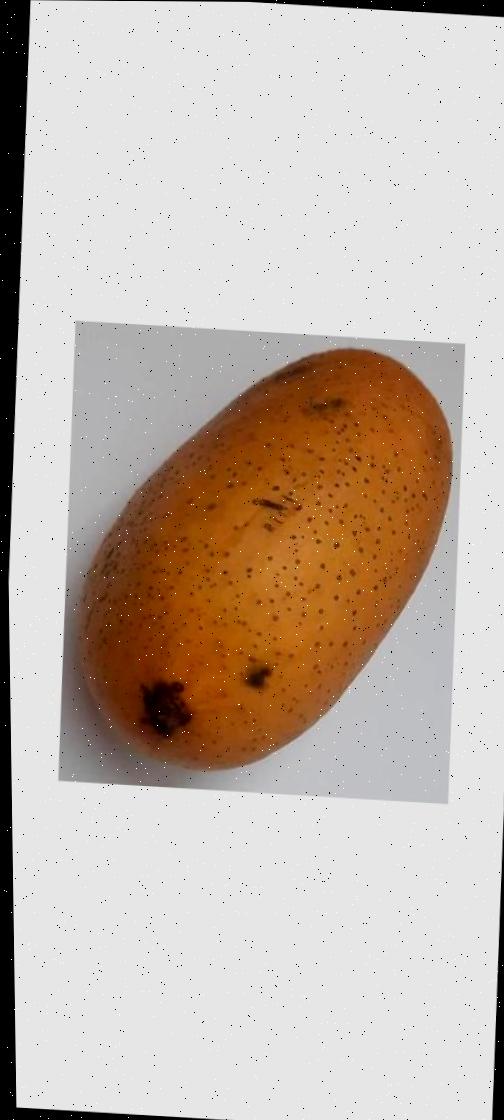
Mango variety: Ashshina Classic